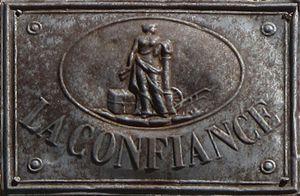
Plaque métallique apposée sur une maison et indiquant qu'elle a été la propriété de la société d'assurance ""La confiance"". 6 rue Gabriel Janton, Lacrost, Saône-et-Loire."
Divers philosophes, psychologues et chercheurs en sciences sociales ont travaillé sur la notion de confiance qui, selon une définition assez largement acceptée, peut être entendue comme « un état psychologique se caractérisant par l'intention d'accepter la vulnérabilité sur la base de croyances optimistes sur les intentions d'autrui ». La confiance renvoie à l’idée que l’on peut se fier à quelqu’un ou à quelque chose. Dans l’étymologie latine, le verbe confier signifie qu’on remet quelque chose de précieux à quelqu’un, en se fiant à lui et en s’abandonnant ainsi à sa bienveillance et à sa bonne foi. Cette origine souligne les liens étroits qui existent entre la confiance, l'espoir, la foi, la fidélité, la confidence, le crédit et la croyance. Confiance est aussi une des vertus chrétiennes plus importantes, particulièrement dans la dévotion à la divine miséricorde.